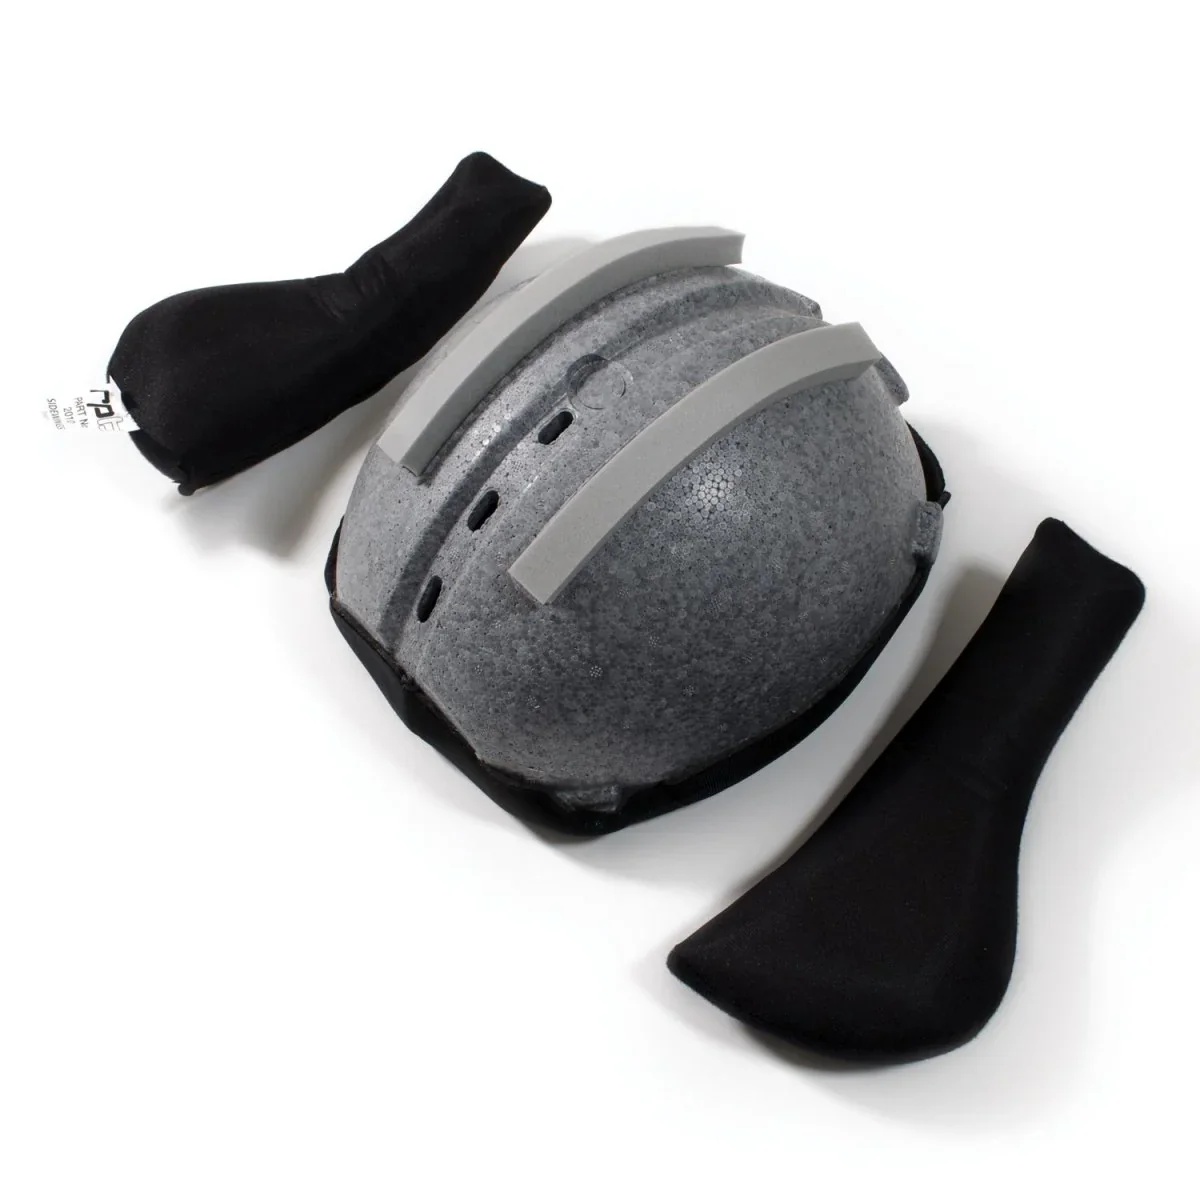
RPB Padding Kits for Nova 2000 Respirator
RPB Part Number NV2009/10SH, NV2009/10, NV2009/10LH RPB Nova 2000 Padding Kits. Made in USA.
Brand: GVS-RPB
Category: Business & Industrial > Work Safety Protective Gear > Gas Mask & Respirator Accessories